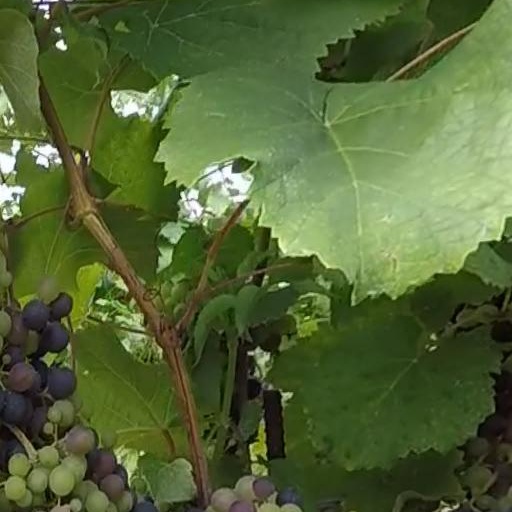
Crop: grape